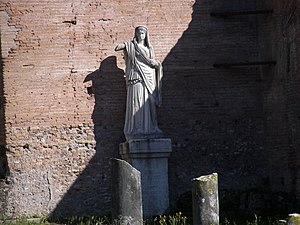
La maison des Vestales ou atrium vestae était la résidence, au Forum romain, des Vestales dans la Rome antique. Situé derrière la Regia, il formait, avec le temple de Vesta, un complexe unique nommé atrium vestae.